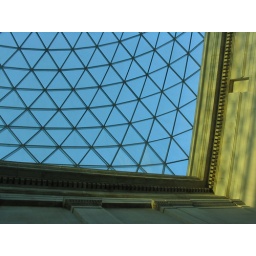
The Great Court's glass roof in the British Museum.